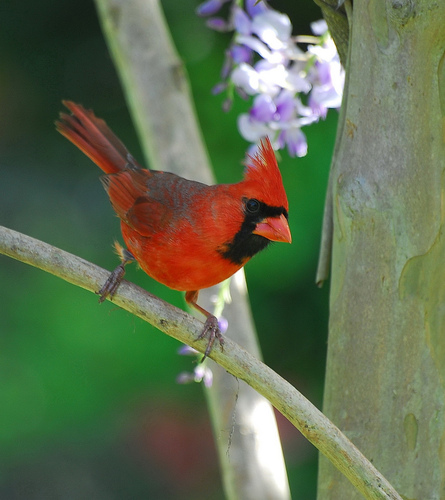
small red bird that has a small black spots around its red beak.
this bird is red with black near its beak and has a very short beak.
a small red bird with a black throat, thick pointed red beak, and a flared up crown.
this bird is primarily red with black around its face with red feathers standing up on its head.
this bird is all red with black on the throat and cheek patches.
this sitting bird has a red crown, large red bill, black throat, red chest, belly and side and reddish black primaries and secondaries.
this is a brilliant red bird with a black beard of sorts on his face.
the small bird has has bright red feathers and bill with black on its face.
this bird has a red crown with black throat and red belly.
this bird has a red crown, red belly, and a black throat.
Species: Cardinal